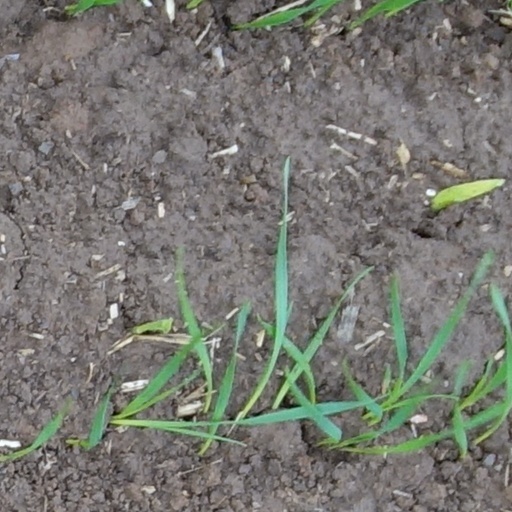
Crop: wheat